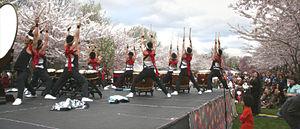
Depuis 1998 a lieu à Philadelphie le Festival des cerisiers en fleurs Subaru organisé par la Société nippo-américaine du Grand Philadephie. Faisant écho à un don en 1926 du Japon à la ville de Philadelphie de 1 600 arbres à fleurs, la Société nippo-américaine du Grand Philadephie s'était donné pour objectif de planter 1 000 cerisiers au parc Fairmount. Une fois cet objectif atteint en 2007, il fut élargi pour planter des cerisiers dans les parcs communautaires de toute la région.